1995 Quebec referendum

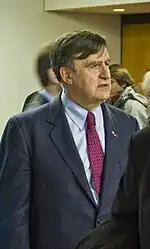
Lucien Bouchard, Federal Leader of the Opposition

Pursuant to Quebec's "Referendum Act" (enacted by the National Assembly prior to the referendum of 1980), the campaign would be conducted as a provincially governed election campaign, and all campaign spending had to be authorized and accounted for under "Yes" (Le Comité national du OUI) or "No" (Comité des Québécoises et des Québécois pour le NON) umbrella committees. Each committee had an authorized budget of $5 million. Campaign spending by any person or group other than the official committees would be illegal after the official beginning of the referendum campaign.